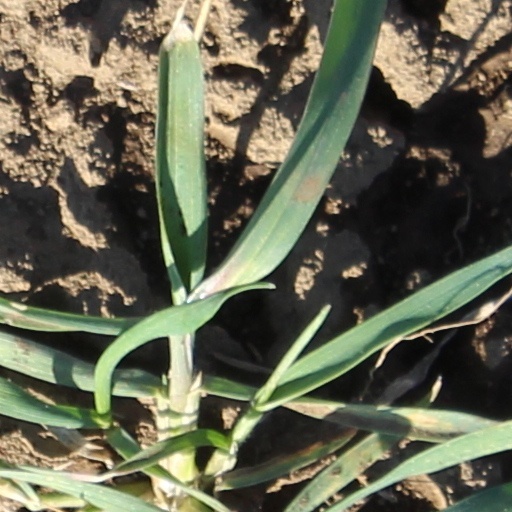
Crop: wheat